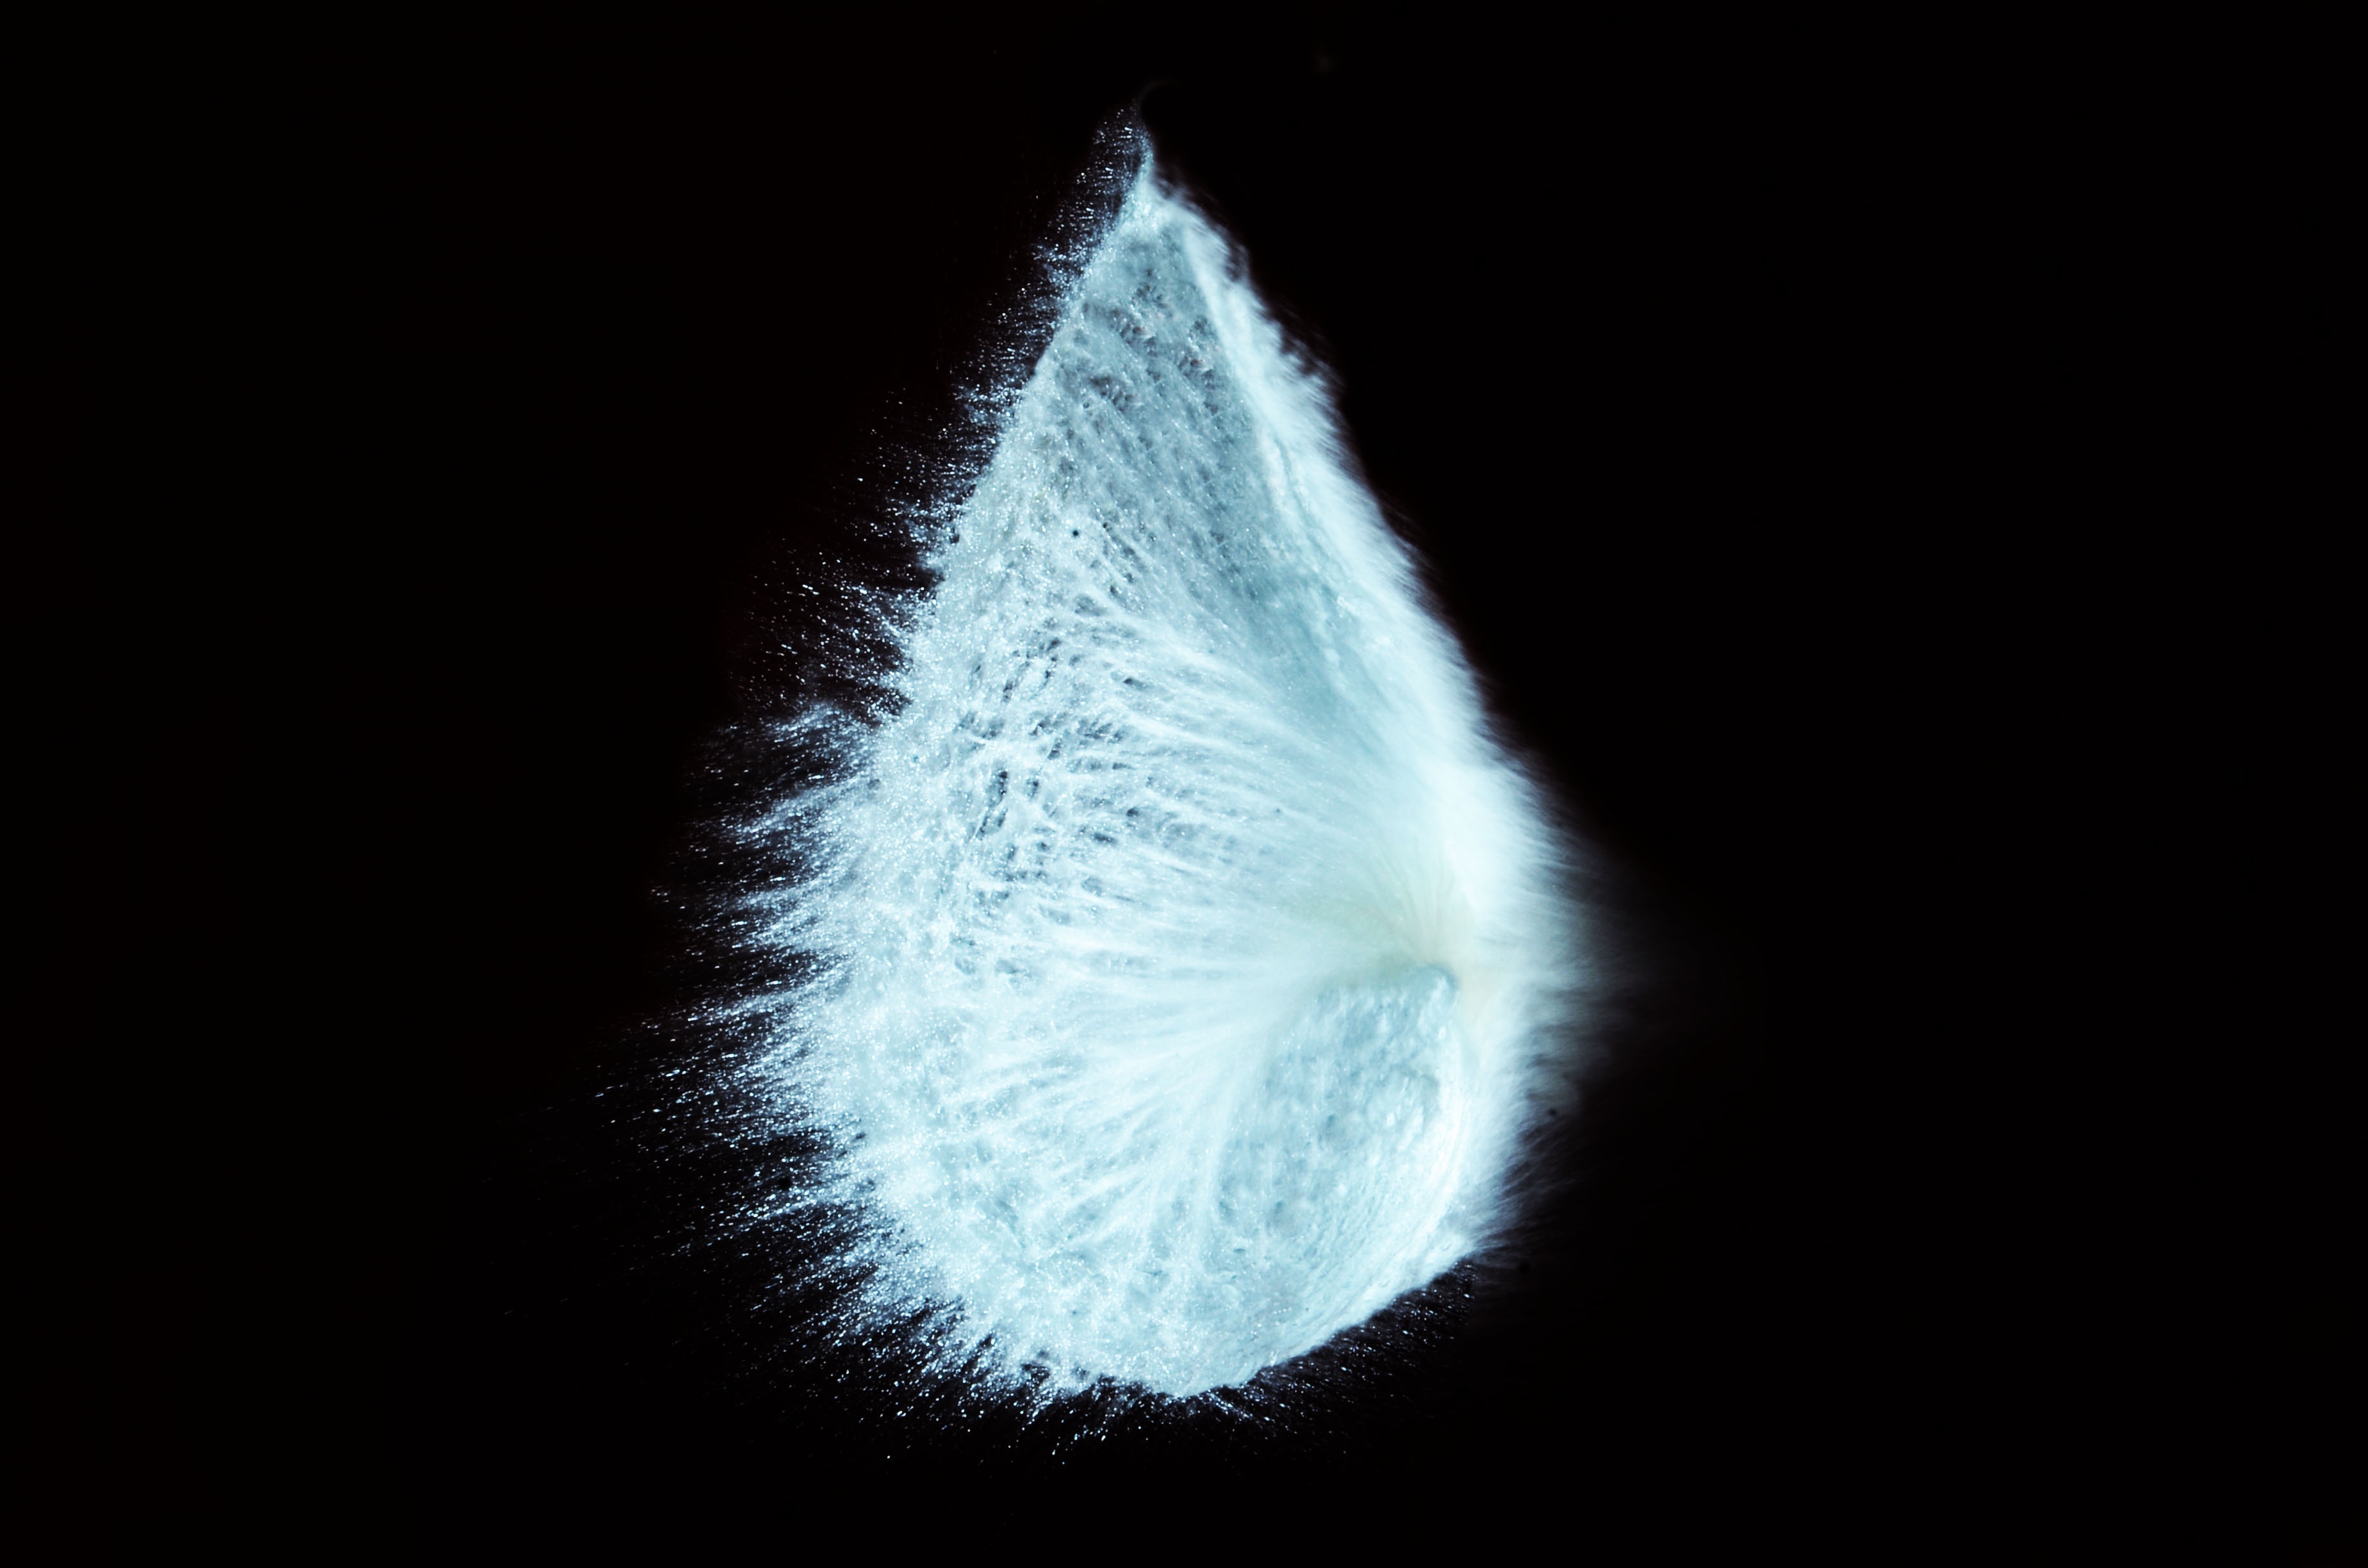
wing, leaf, darkness, blue, material, close up, macro photography